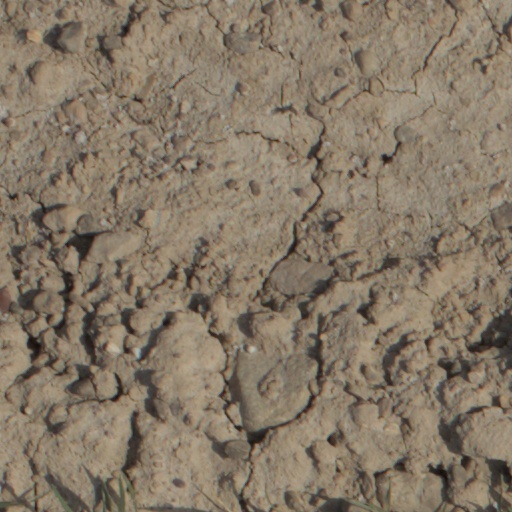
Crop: wheat